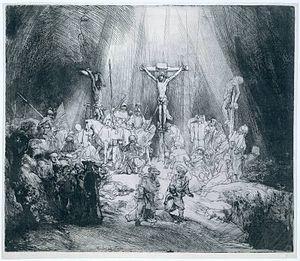
On désigne dans le monde anglo-saxon par estampe de vieux maître une œuvre d’art produite par un procédé d'impression dans la tradition occidentale. Le terme est toujours d'actualité dans le marché de l'art, et il est difficile de distinguer les estampes d'art de celles à destination décorative, utilitaire ou encore de l'imagerie populaire qui se sont rapidement développées en parallèle à partir du XVᵉ siècle. Les estampes de cette époque sont suffisamment rares pour être classées « estampes de vieux maître », même si leur qualité artistique n'est pas très élevée. La date d'environ 1830 est le plus souvent prise comme butoir pour marquer la fin de la période dont les estampes peuvent porter cette appellation.
Clayton Mordaunt Cracherode est un collectionneur d'art britannique, spécialisé dans les estampes de vieux maître et les livres anciens, et bienfaiteur majeur du British Museum.
Golgotha est un oratorio pour cinq solistes, orchestre, orgue, piano et chœur mixte composé par Frank Martin de 1945 à 1948, créé à Genève le 29 avril 1949 sous la direction de Samuel Baud-Bovy.
En gravure, un état est une forme différente d'une estampe, causée par un changement délibéré et permanent effectué sur une matrice telle qu'une plaque de cuivre ou un bloc de bois.